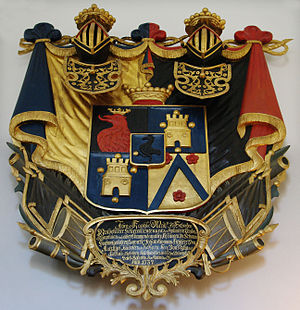
Sankt Petri Kirke (Malmø)
Johan Cronmans epitafium i Sankt Petri Kirke i Malmö
Sankt Petri Kirke er Malmøs største kirke. Den er opført 1300-tallet som en basilika i gotisk stil og består af tre skibe og et tværskib. Tårnet er 105 meter højt. Traditionen siger at højalteret er indviet i 1319.